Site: brandenburg
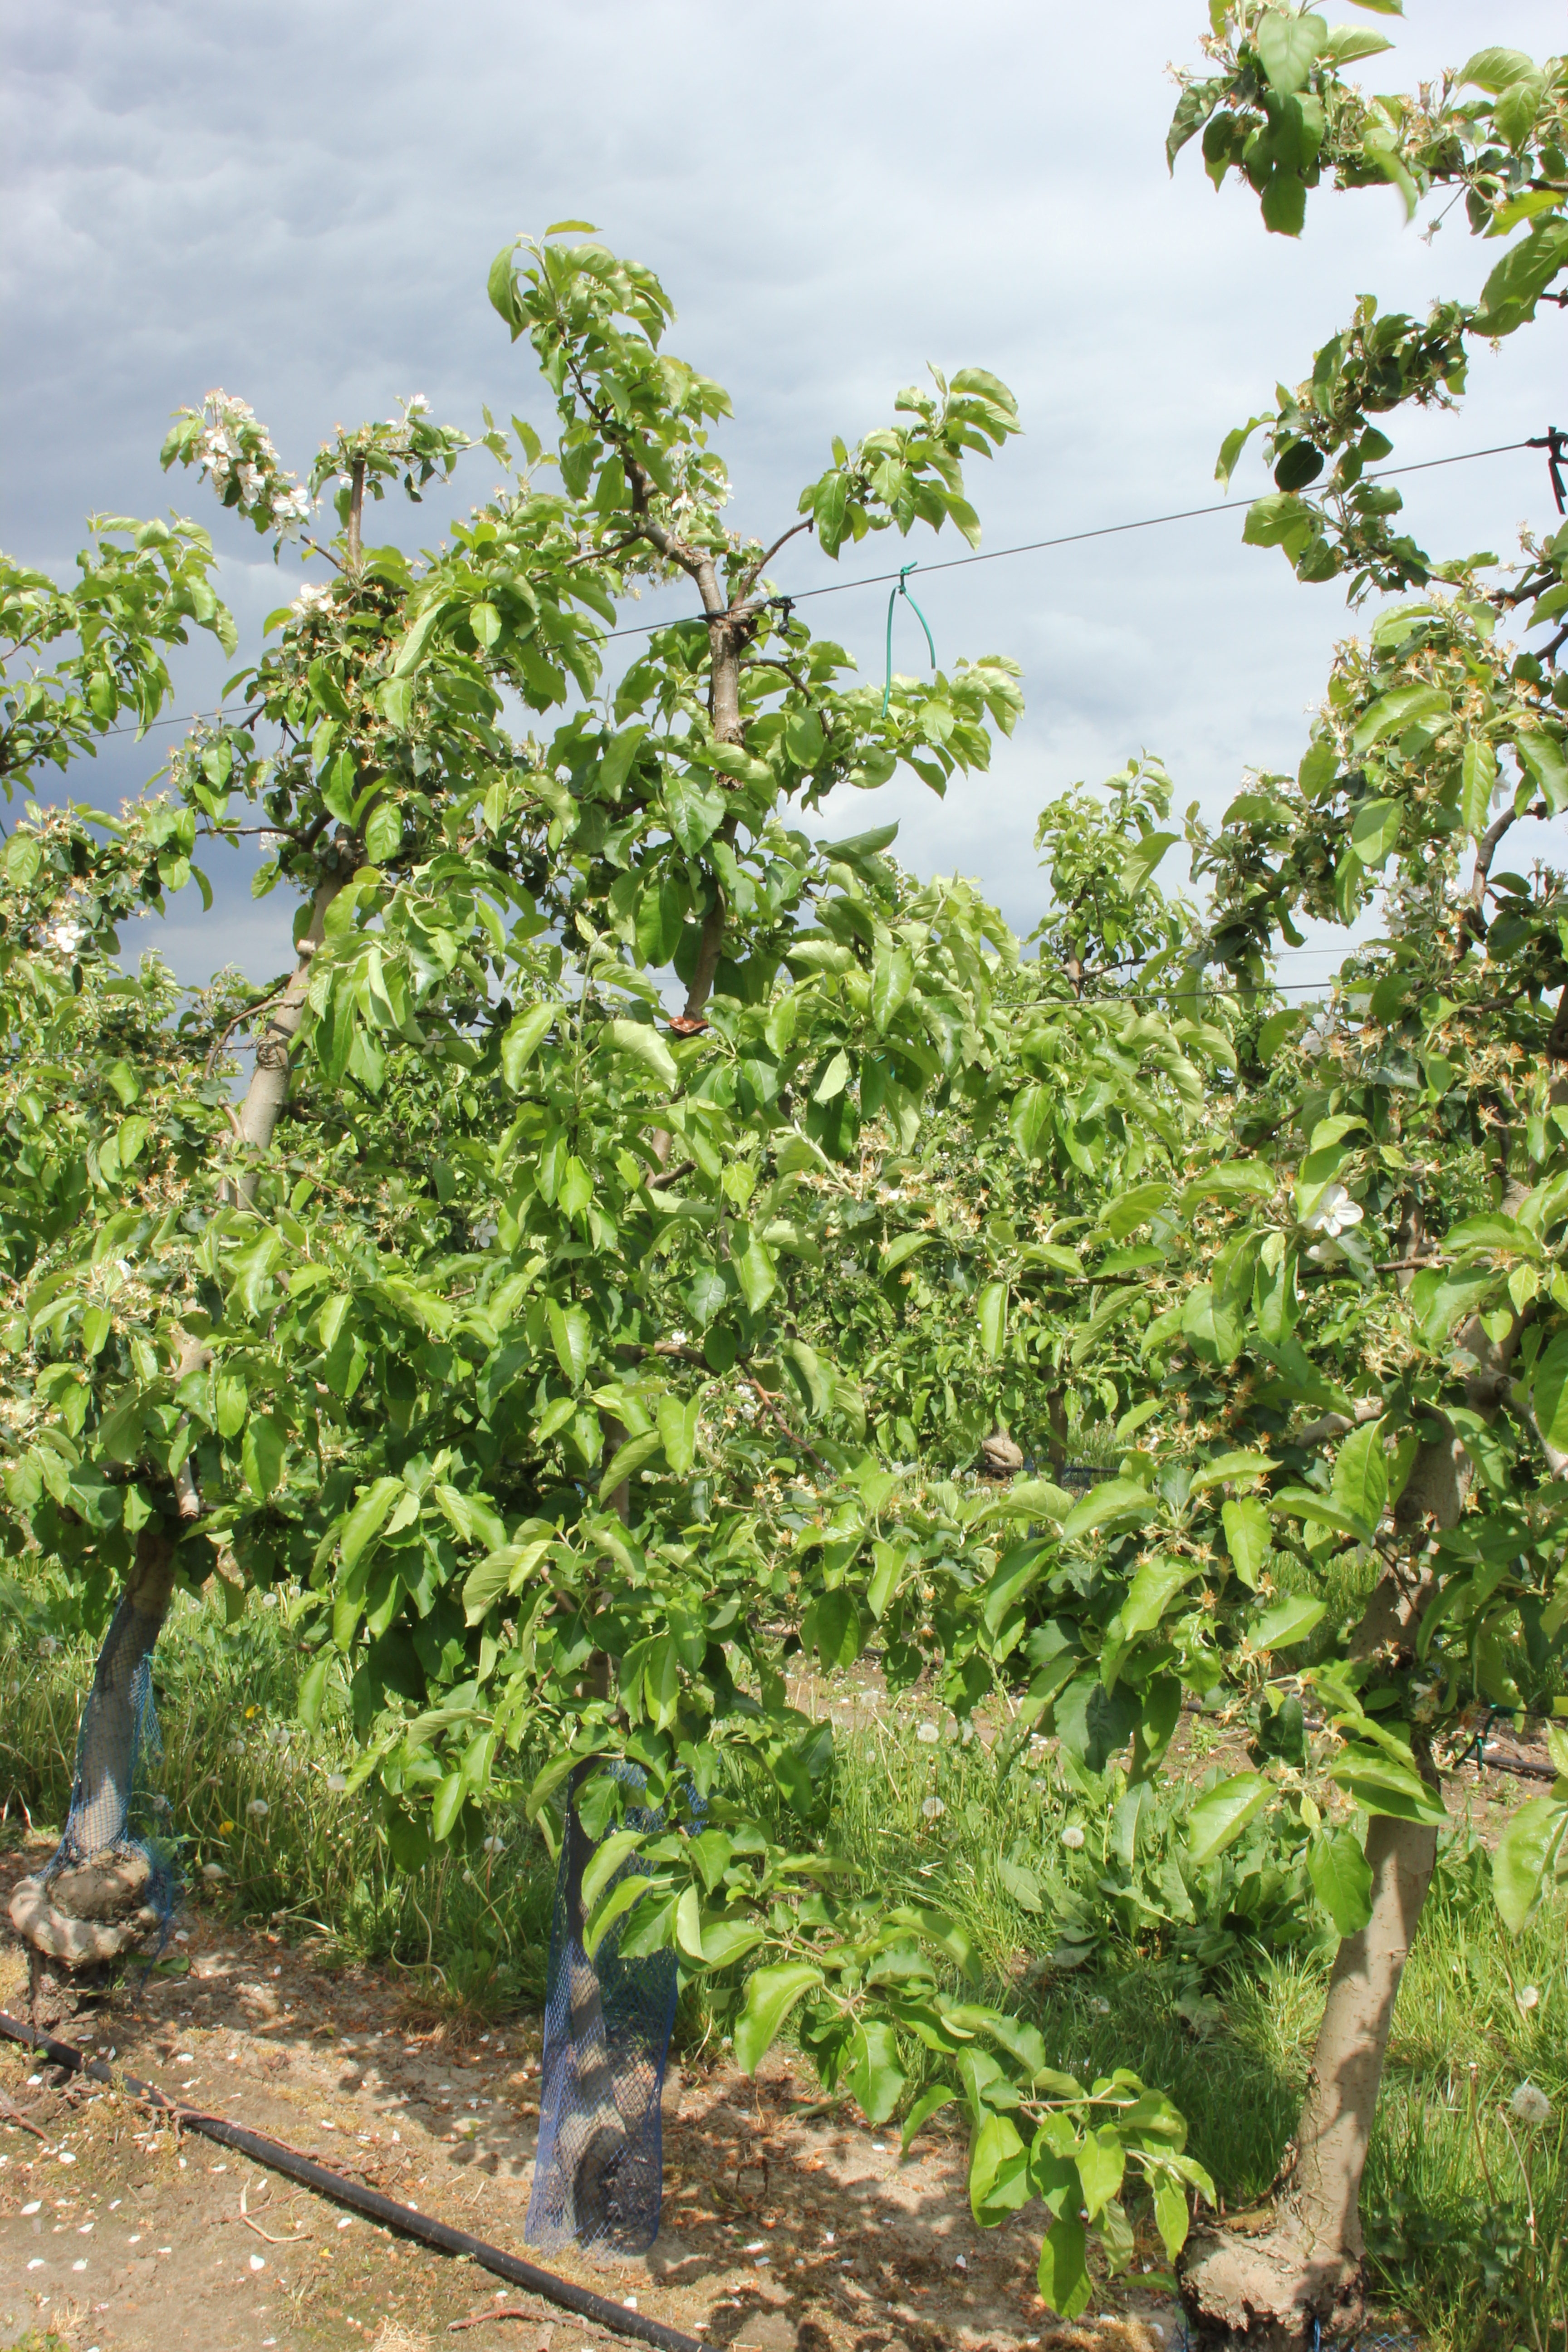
Growth stage (BBCH 67): Flowering